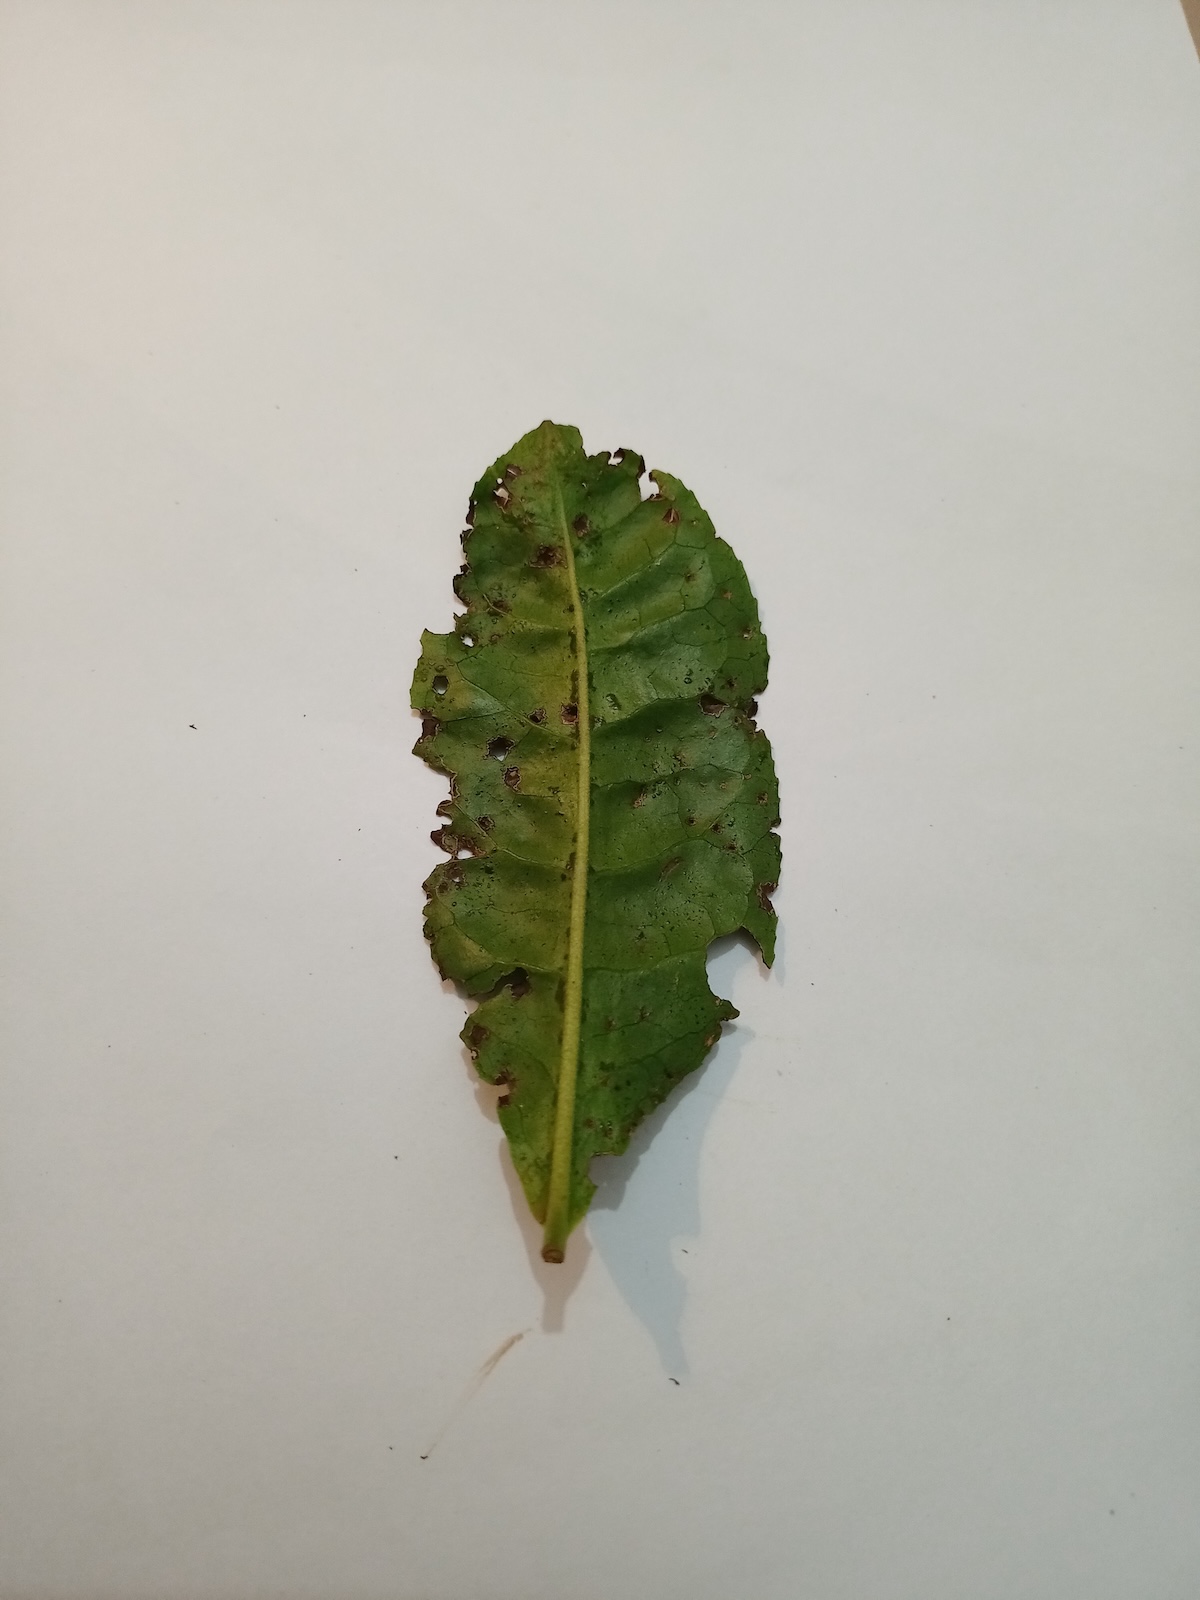
Label: Green mirid bug